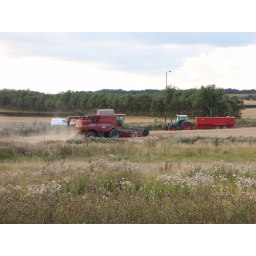
Final field -behind my garden - the dust in the house was really bad this year as the wind got up